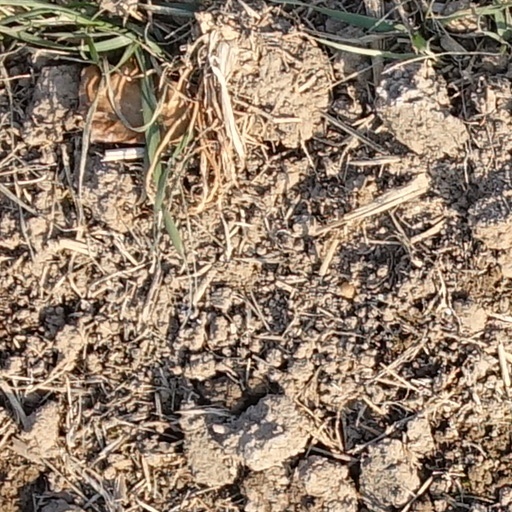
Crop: wheat